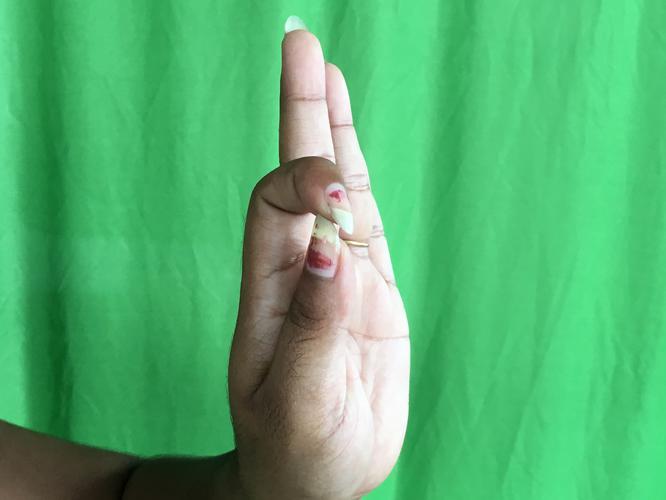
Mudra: Aralam
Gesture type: single_hand